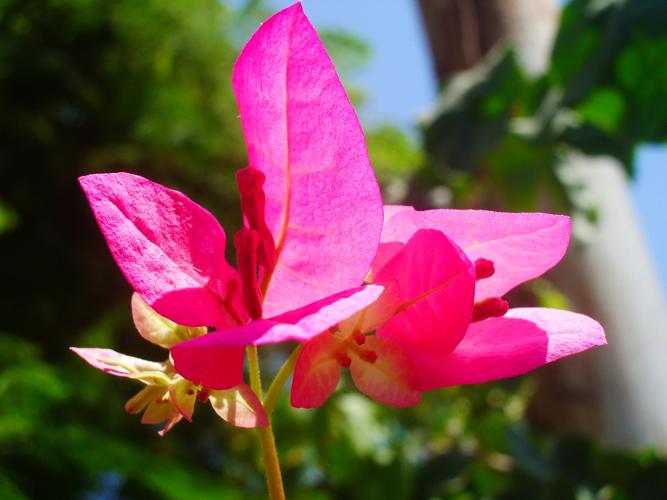
Label: bougainvillea